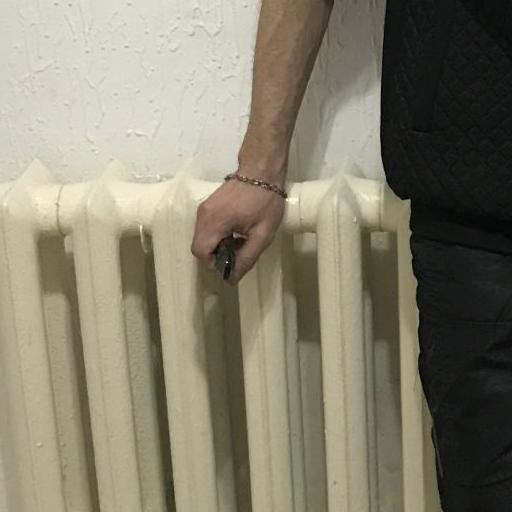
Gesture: no_gesture